Alajuela Province

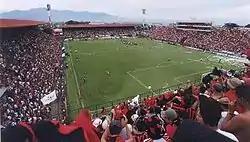
Alejandro Morera Soto Stadium

Most of the indigenous tribes of Alajuela were killed during Spanish colonization, although the Botos held out until the mid-1800s. Today, the Maleku are among the only indigenous tribes left from the Spanish colonial period. Their reserve is in northern Alajuela, an hour north of La Fortuna at San Rafael de Guatuso. There are three Maleku villages near Guatuso: Palenque Sol, Palenque Tonjibe, and Palenque Margarita, where residents subsist largely from the tourist economy.